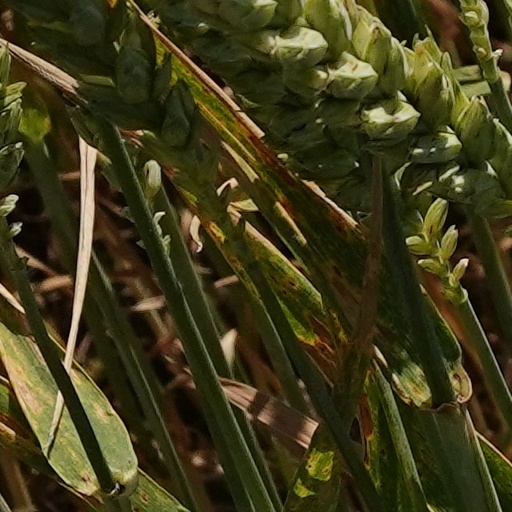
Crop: wheat